Alona Bondarenko

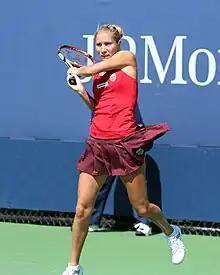
Bondarenko at the 2009 US Open

2006 was a breakthrough year for Bondarenko as she made it inside the top 50, after quarterfinal appearances at Hobart and Bangalore, and first-round exits in Pattaya and at the Australian Open as well as early exits in Dubai, Doha, and Indian Wells. With her early exit in Indian Wells, Bondarenko decided to compete in Orange, California, an ITF event, claiming the title over Yvonne Meusburger 6–3, 7–5. Then she made stellar performances in the WTA Tour, making it to the third round of the Indian Wells Open entering as a qualifier, losing to Ana Ivanovic 3–6, 7–5, 3–6.